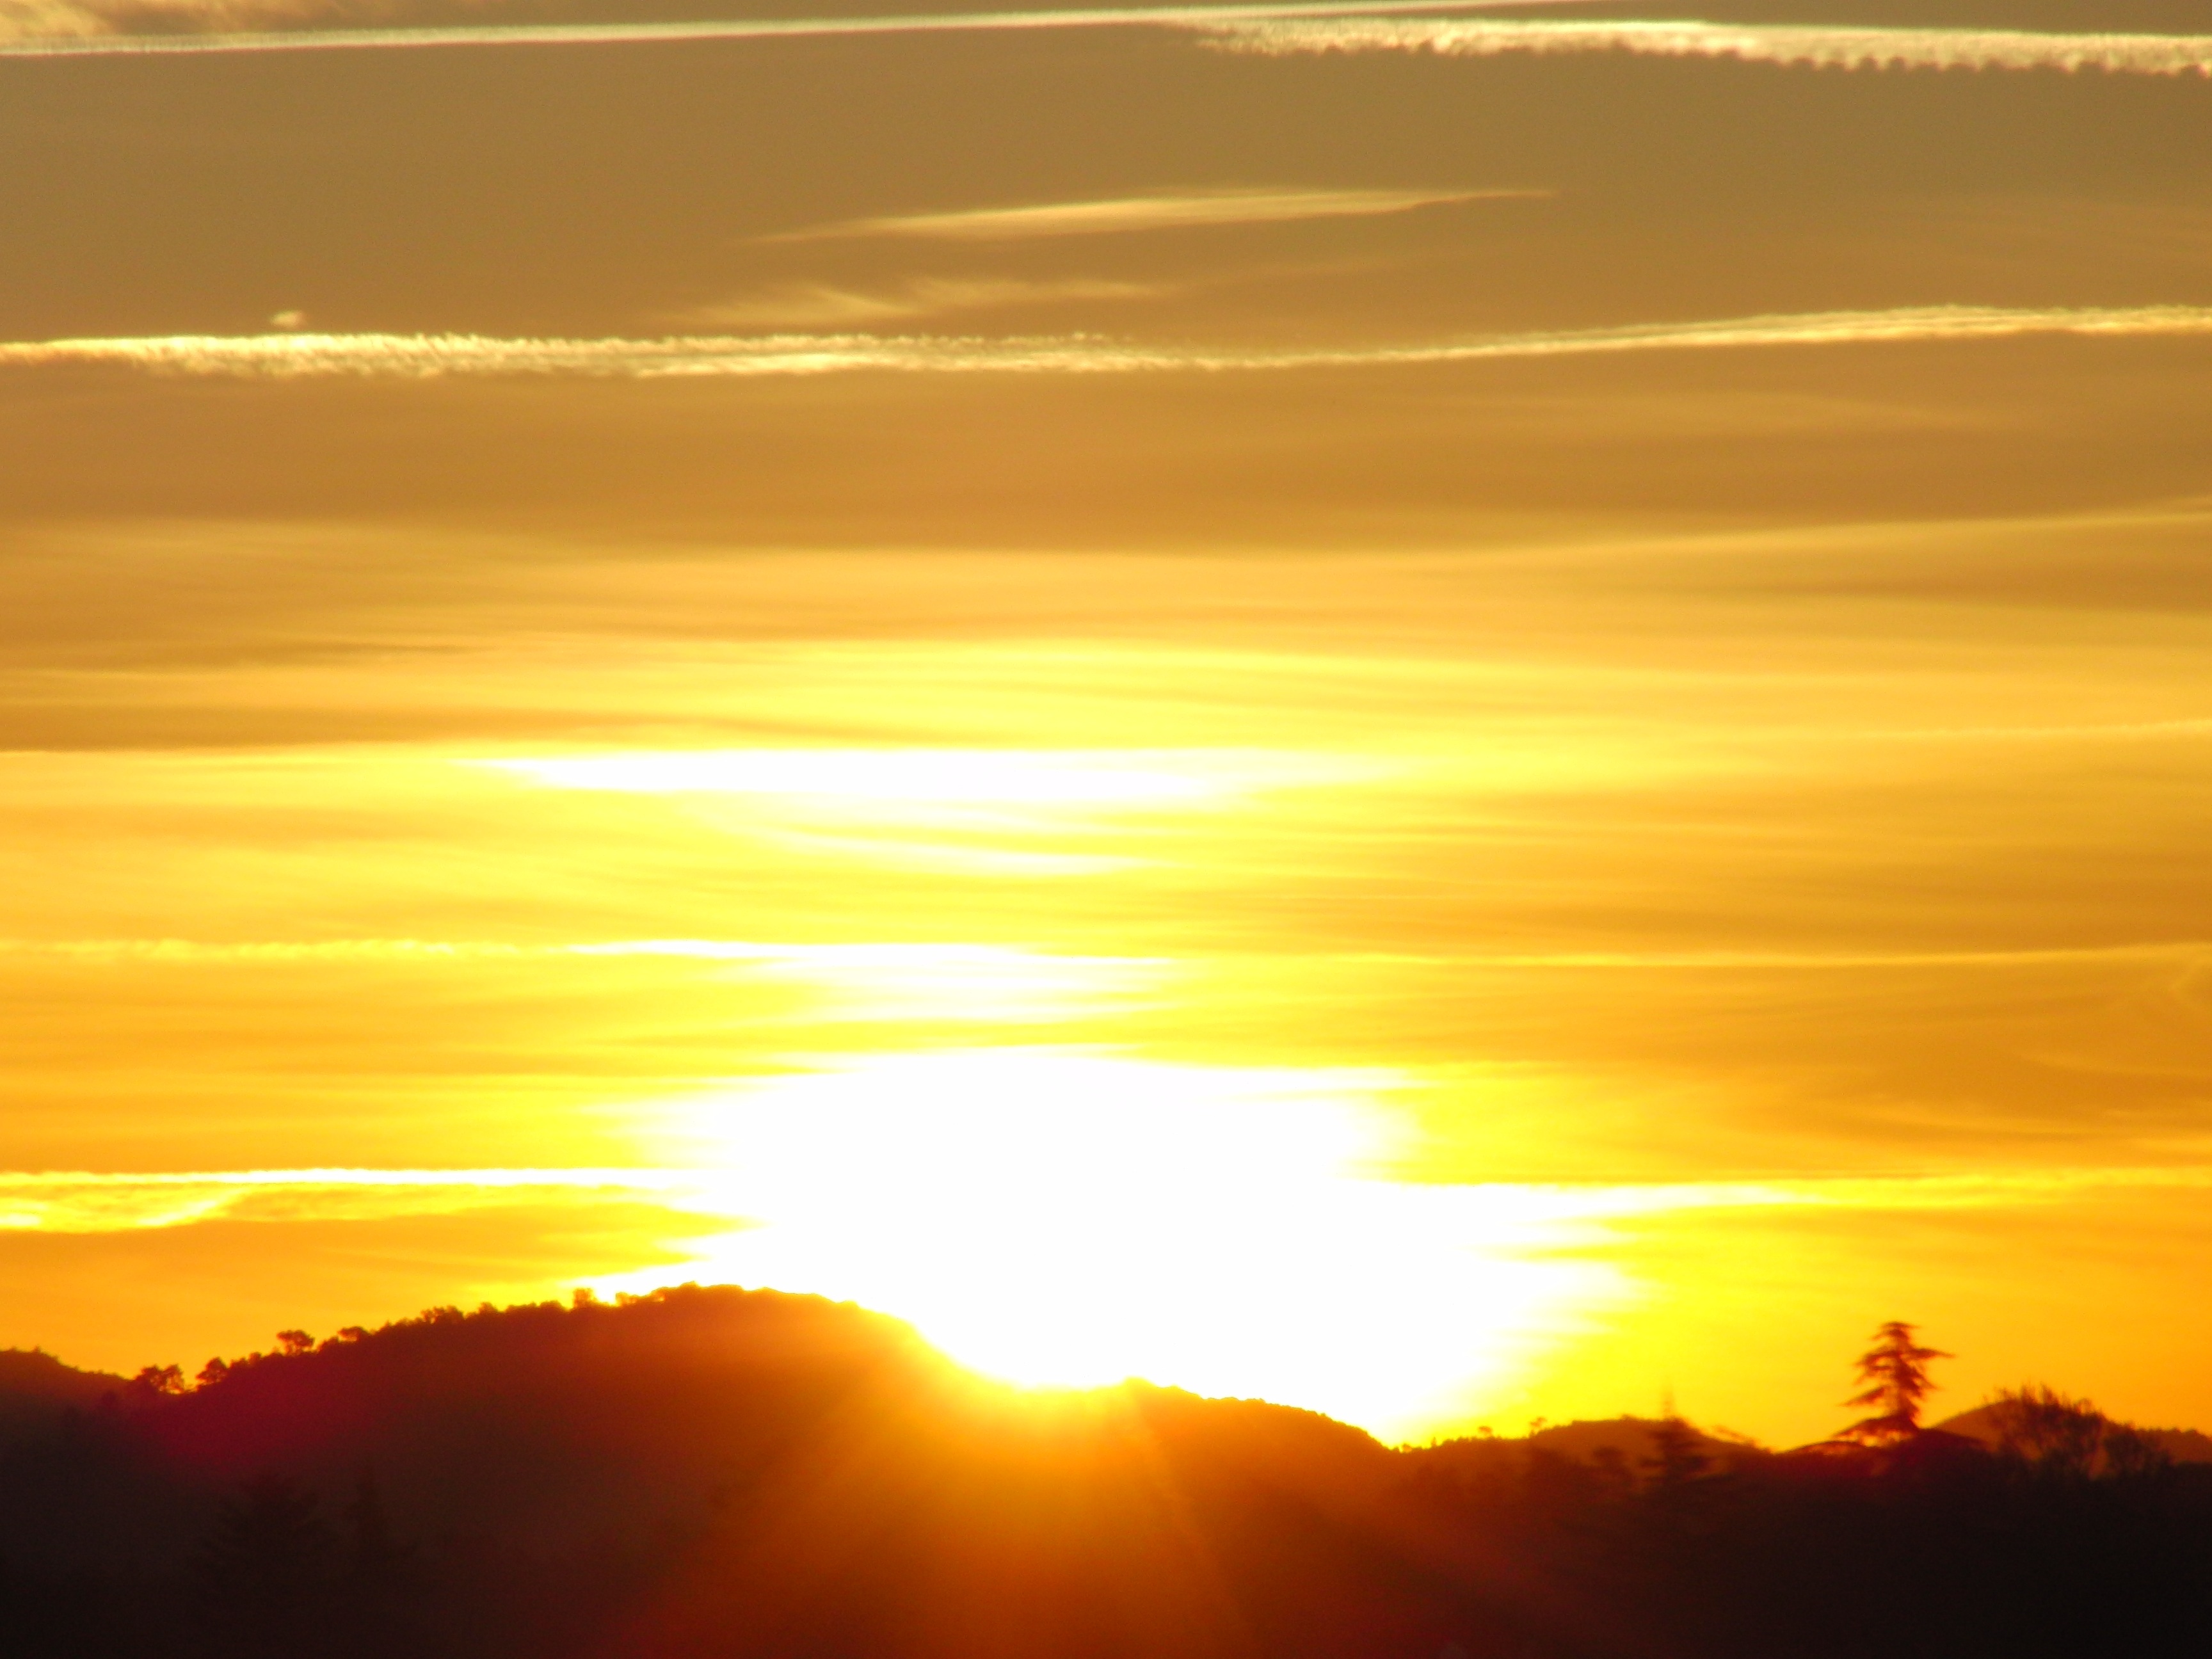
landscape, horizon, cloud, sky, sun, sunrise, sunset, sunlight, morning, dawn, atmosphere, dusk, evening, twilight, background, landscapes, wallpaper, afterglow, output del sol, atmospheric phenomenon, red sky at morning